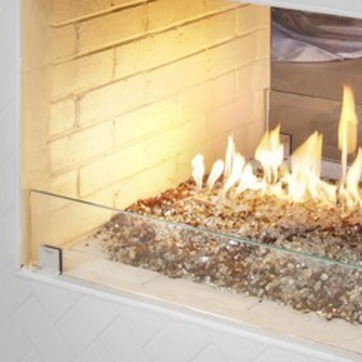
Material: other